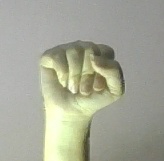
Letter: saad